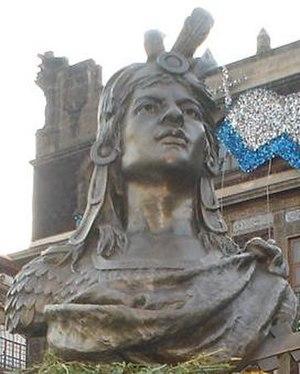
Monument de Cuauhtémoc à Zocalo